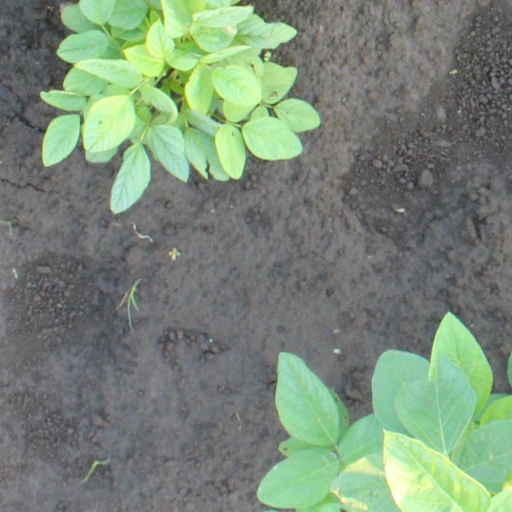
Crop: soybean